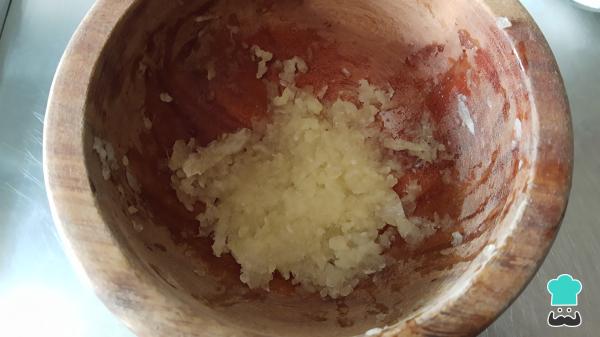
Machaca los dientes de ajo hasta formar una pasta. Puedes hacerlo manualmente en un molcajete o usar la licuadora o triturador; también puedes usar una prensa para ajos.